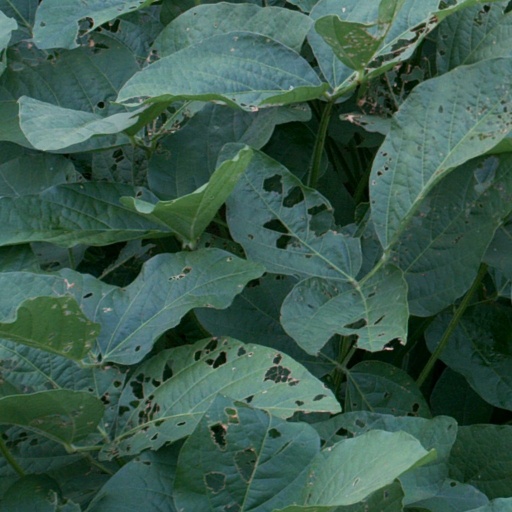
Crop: soybean